Gdańsk Voivodeship (1945–1975)

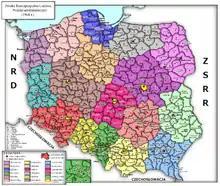
The counties of Poland in 1968, including the counties of the Gdańsk Voivodeship.

From 1944 to 1950, the leader of the voivodeship was the voivode. In 1950, the office of the voivode, together with several others, had been disestablished. As such, from 1950, to 1973, the leader was the chairperson of the Voivodeship National Council. The office of the voivode was reestablished in 1973, however it remained vacant until the disestablishment of the voivodeship in 1975.